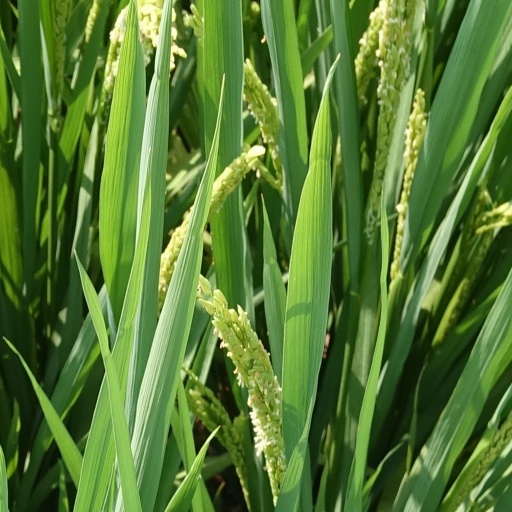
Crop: rice